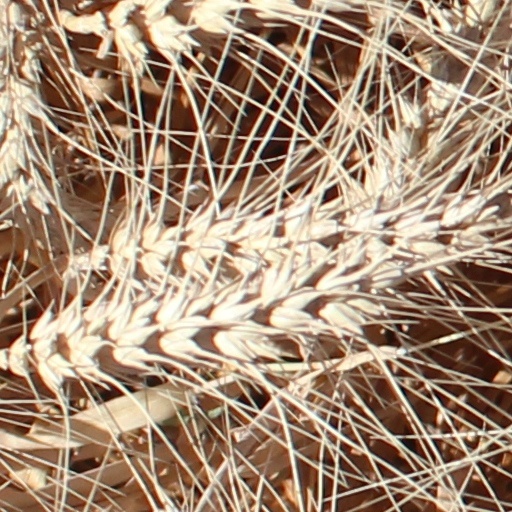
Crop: wheat